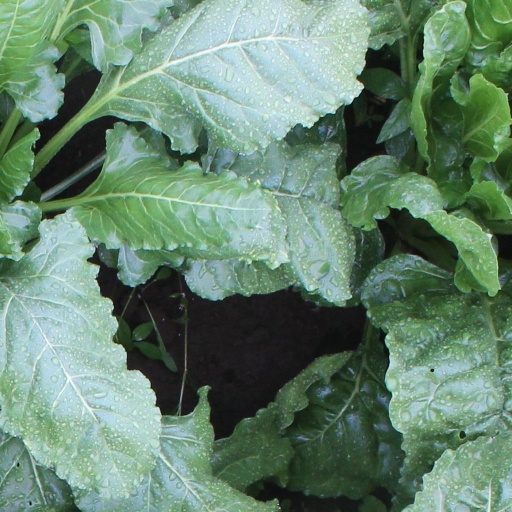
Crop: sugar beet